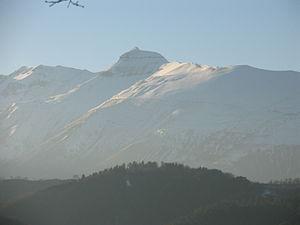
Le parc national des Monts Sibyllins est une zone créée pour protéger les Monts Sibyllins dans les régions Marches et Ombrie en Italie.